Mermaid's Pool (Peak District)

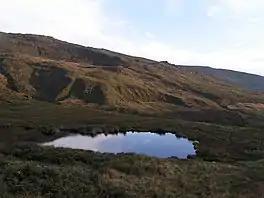
The shallow moorland tarn

Mermaid's Pool is a small pool on Kinder Scout in Derbyshire, England, which, according to legend, is inhabited by a beautiful mermaid who can be seen if you look into the water at sunrise on Easter Sunday. It is also said that its water is salty due to its being connected by an underground passage to the Atlantic. A contributor to the magazine "The Reliquary", Henry Kirke, wrote a poem about a young man who drowned in the pool after he had fallen in love with her.